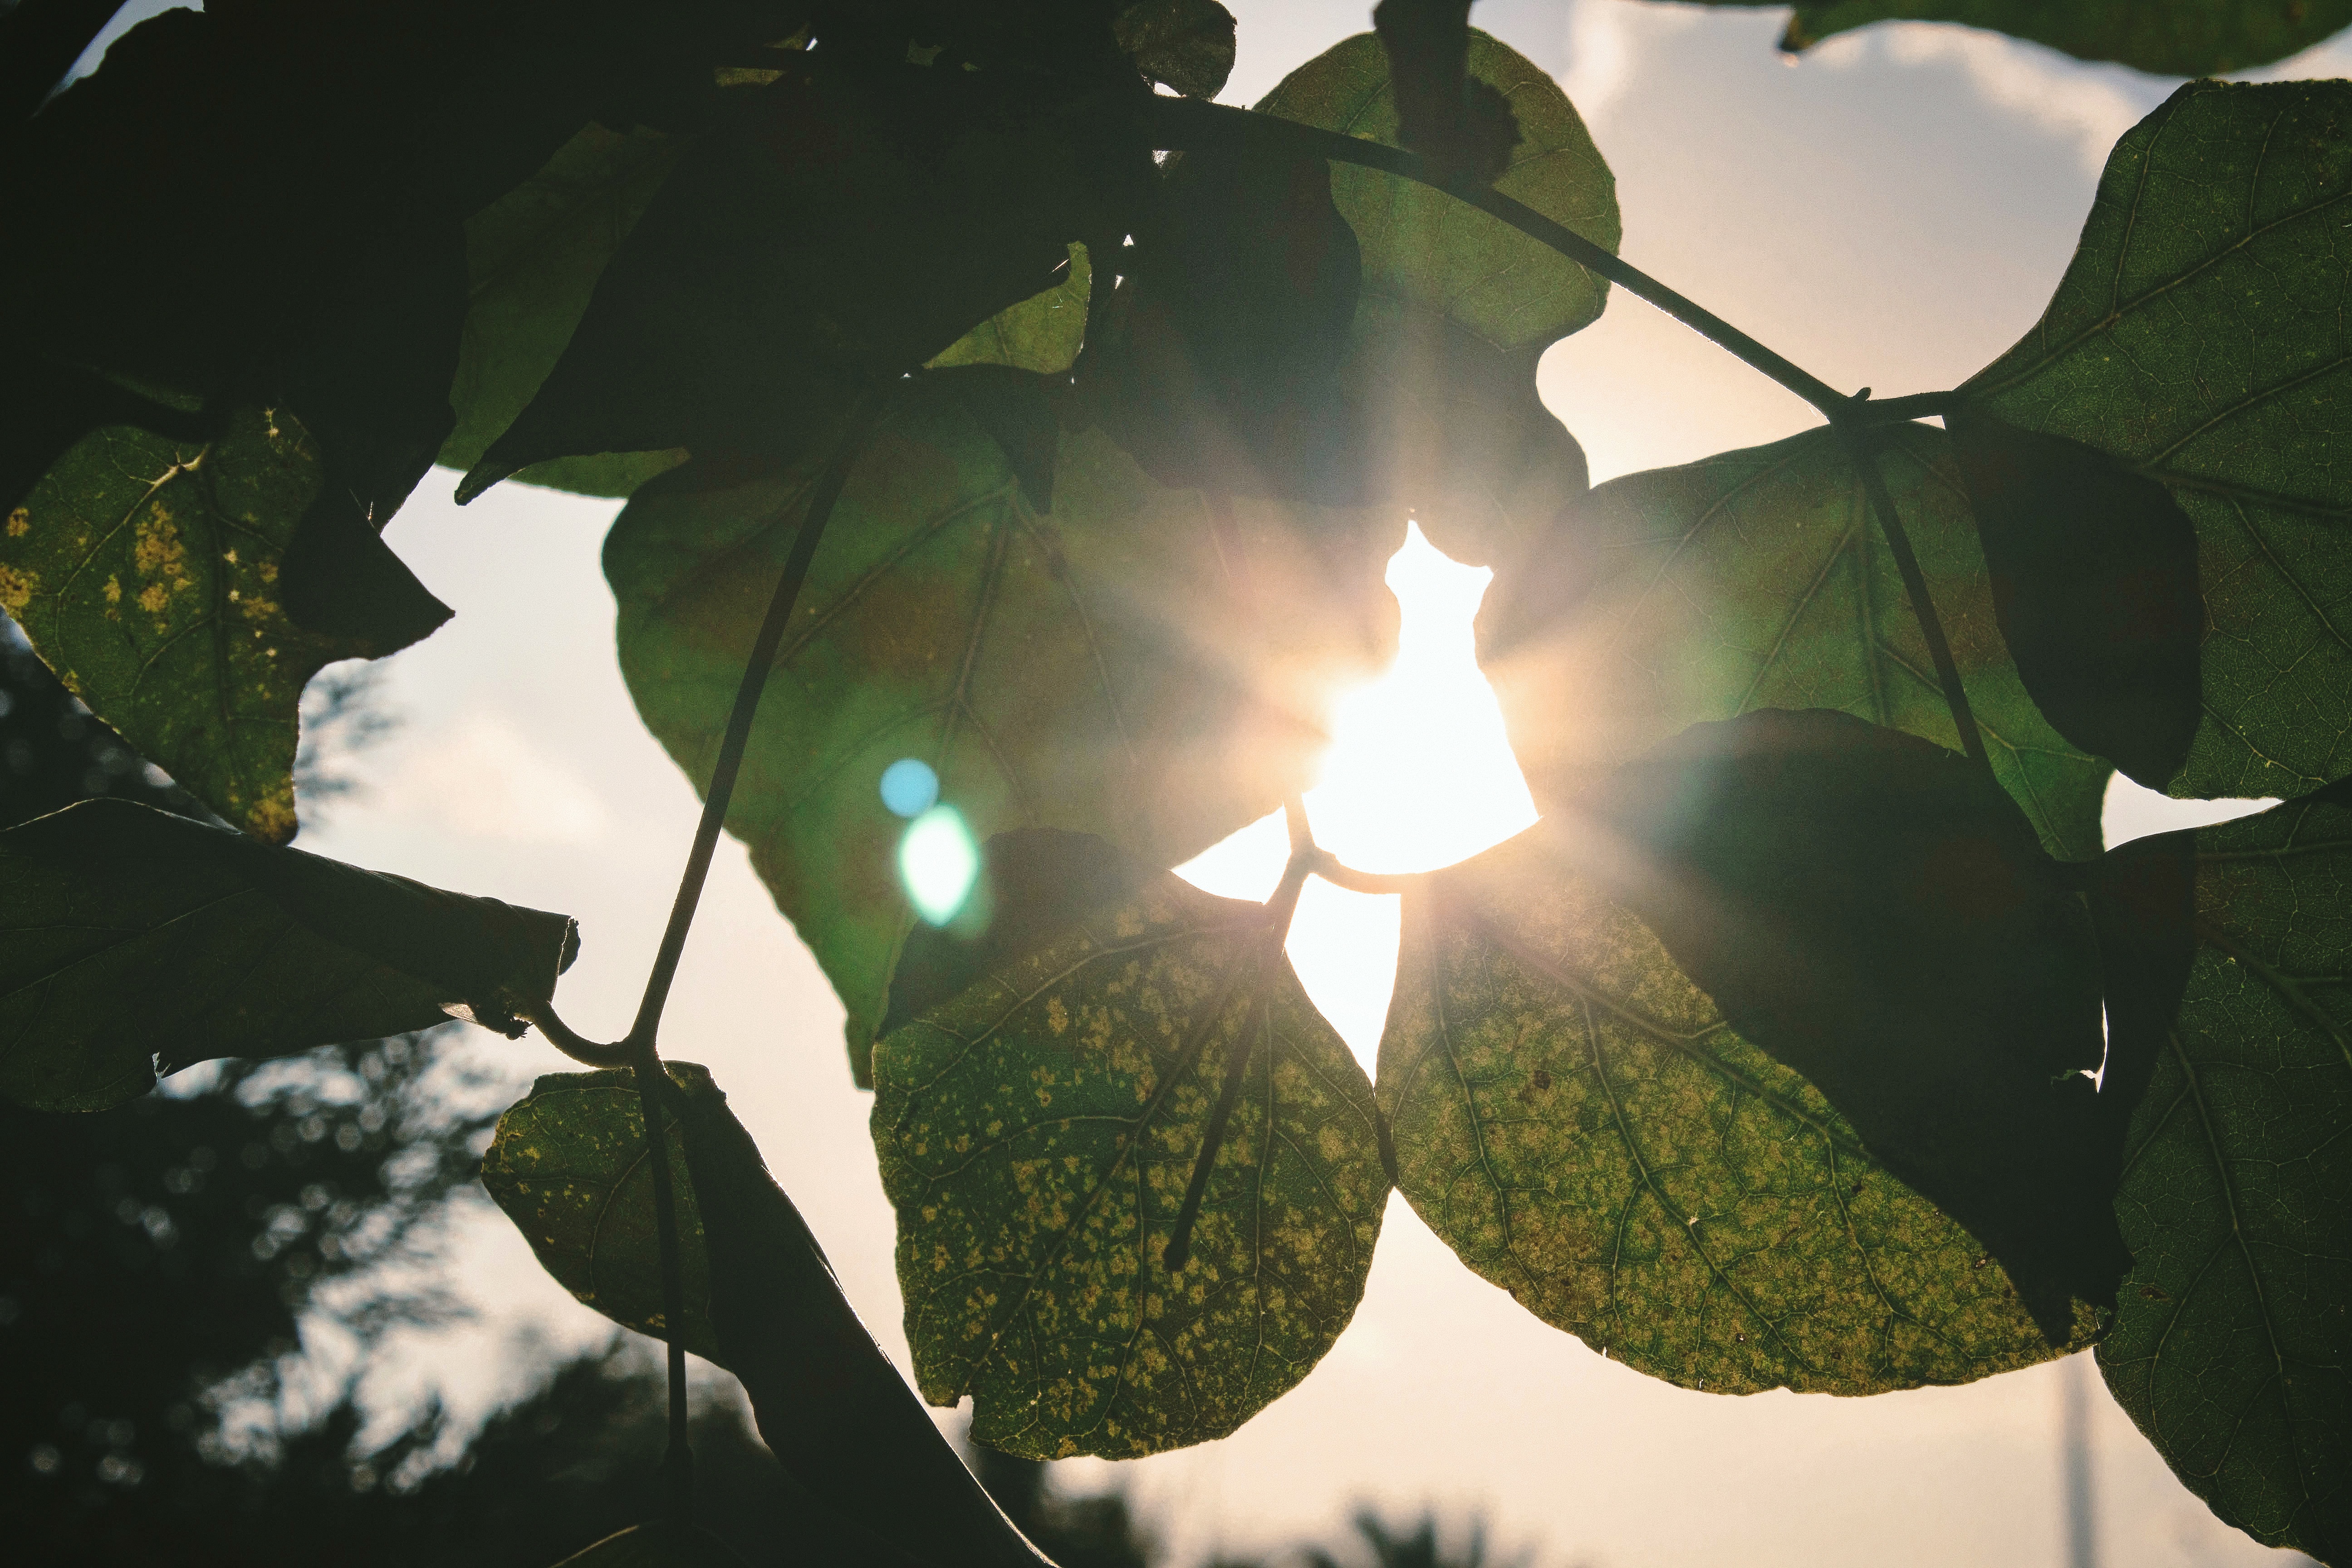
tree, nature, branch, light, plant, sunlight, leaf, flower, green, reflection, autumn, botany, lighting, flora, woody plant